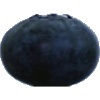
Label: Blueberry 1